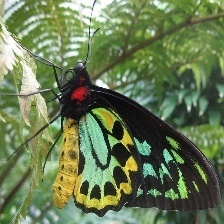
Species: CAIRNS BIRDWING